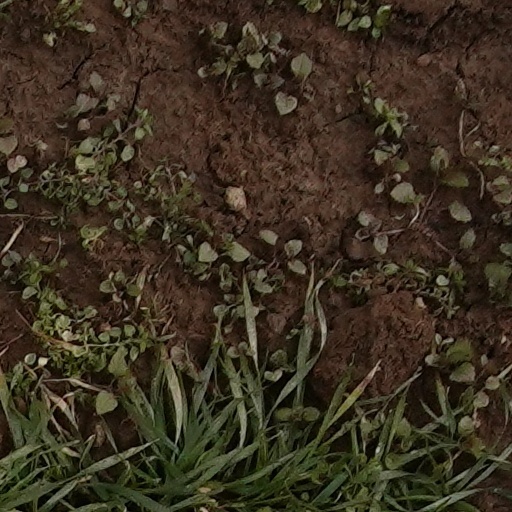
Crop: wheat